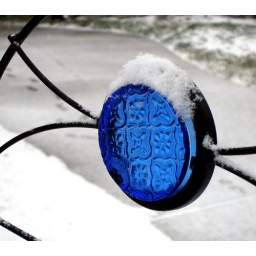
I liked how the cobalt blue glass on this trellis stood out in the snow.